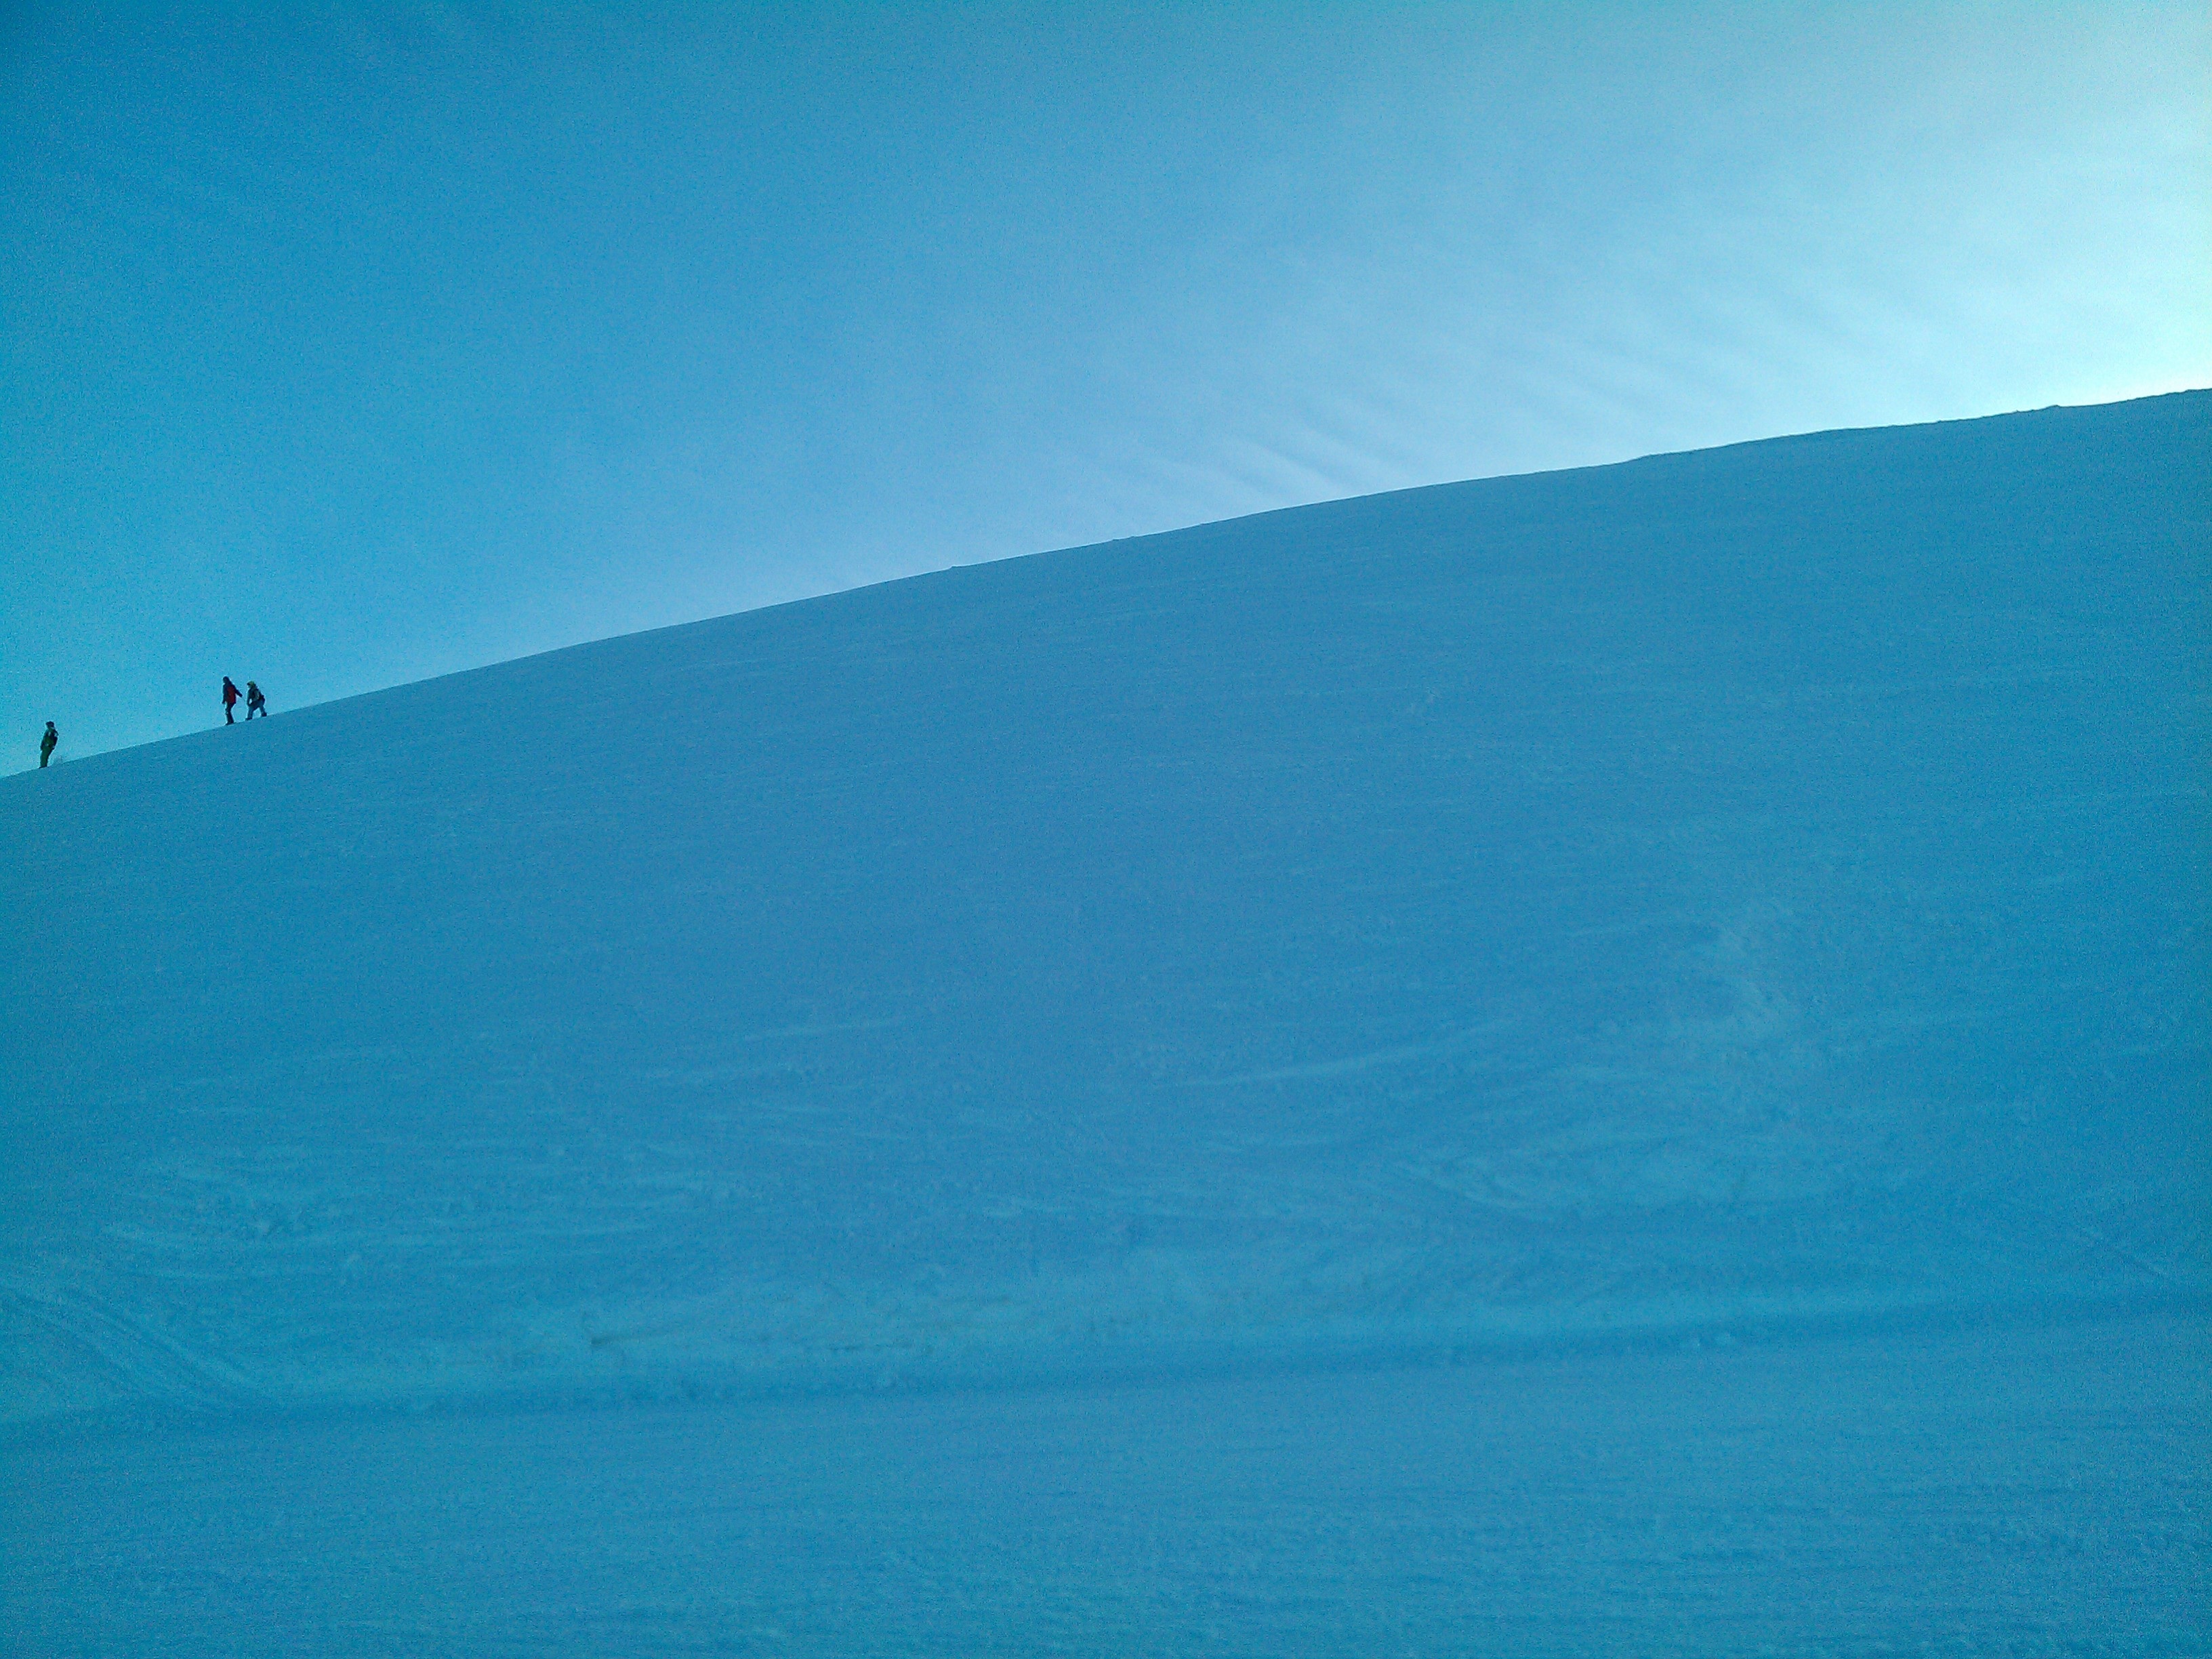
sea, ocean, horizon, wave, blue, arctic, terrain, arctic ocean, atmosphere of earth